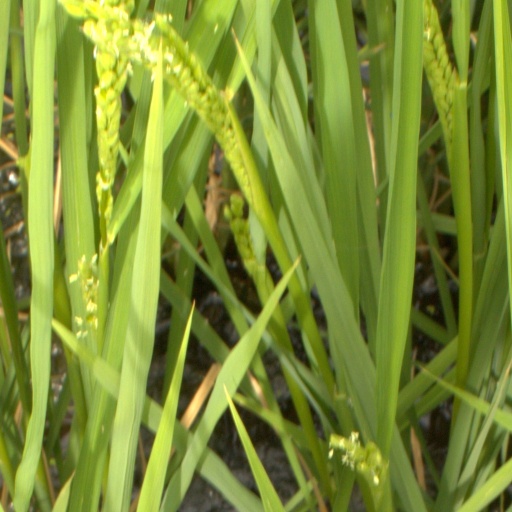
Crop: rice